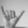
ASL letter: Y